Nishi-chōfu Station

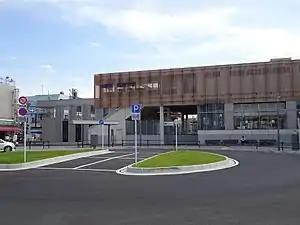
Nishi-chōfu Station north exit, July 2017

Nishi-chōfu Station is served by the Keio Line, and is located 17.0 kilometers from the starting point of the line at Shinjuku Station.